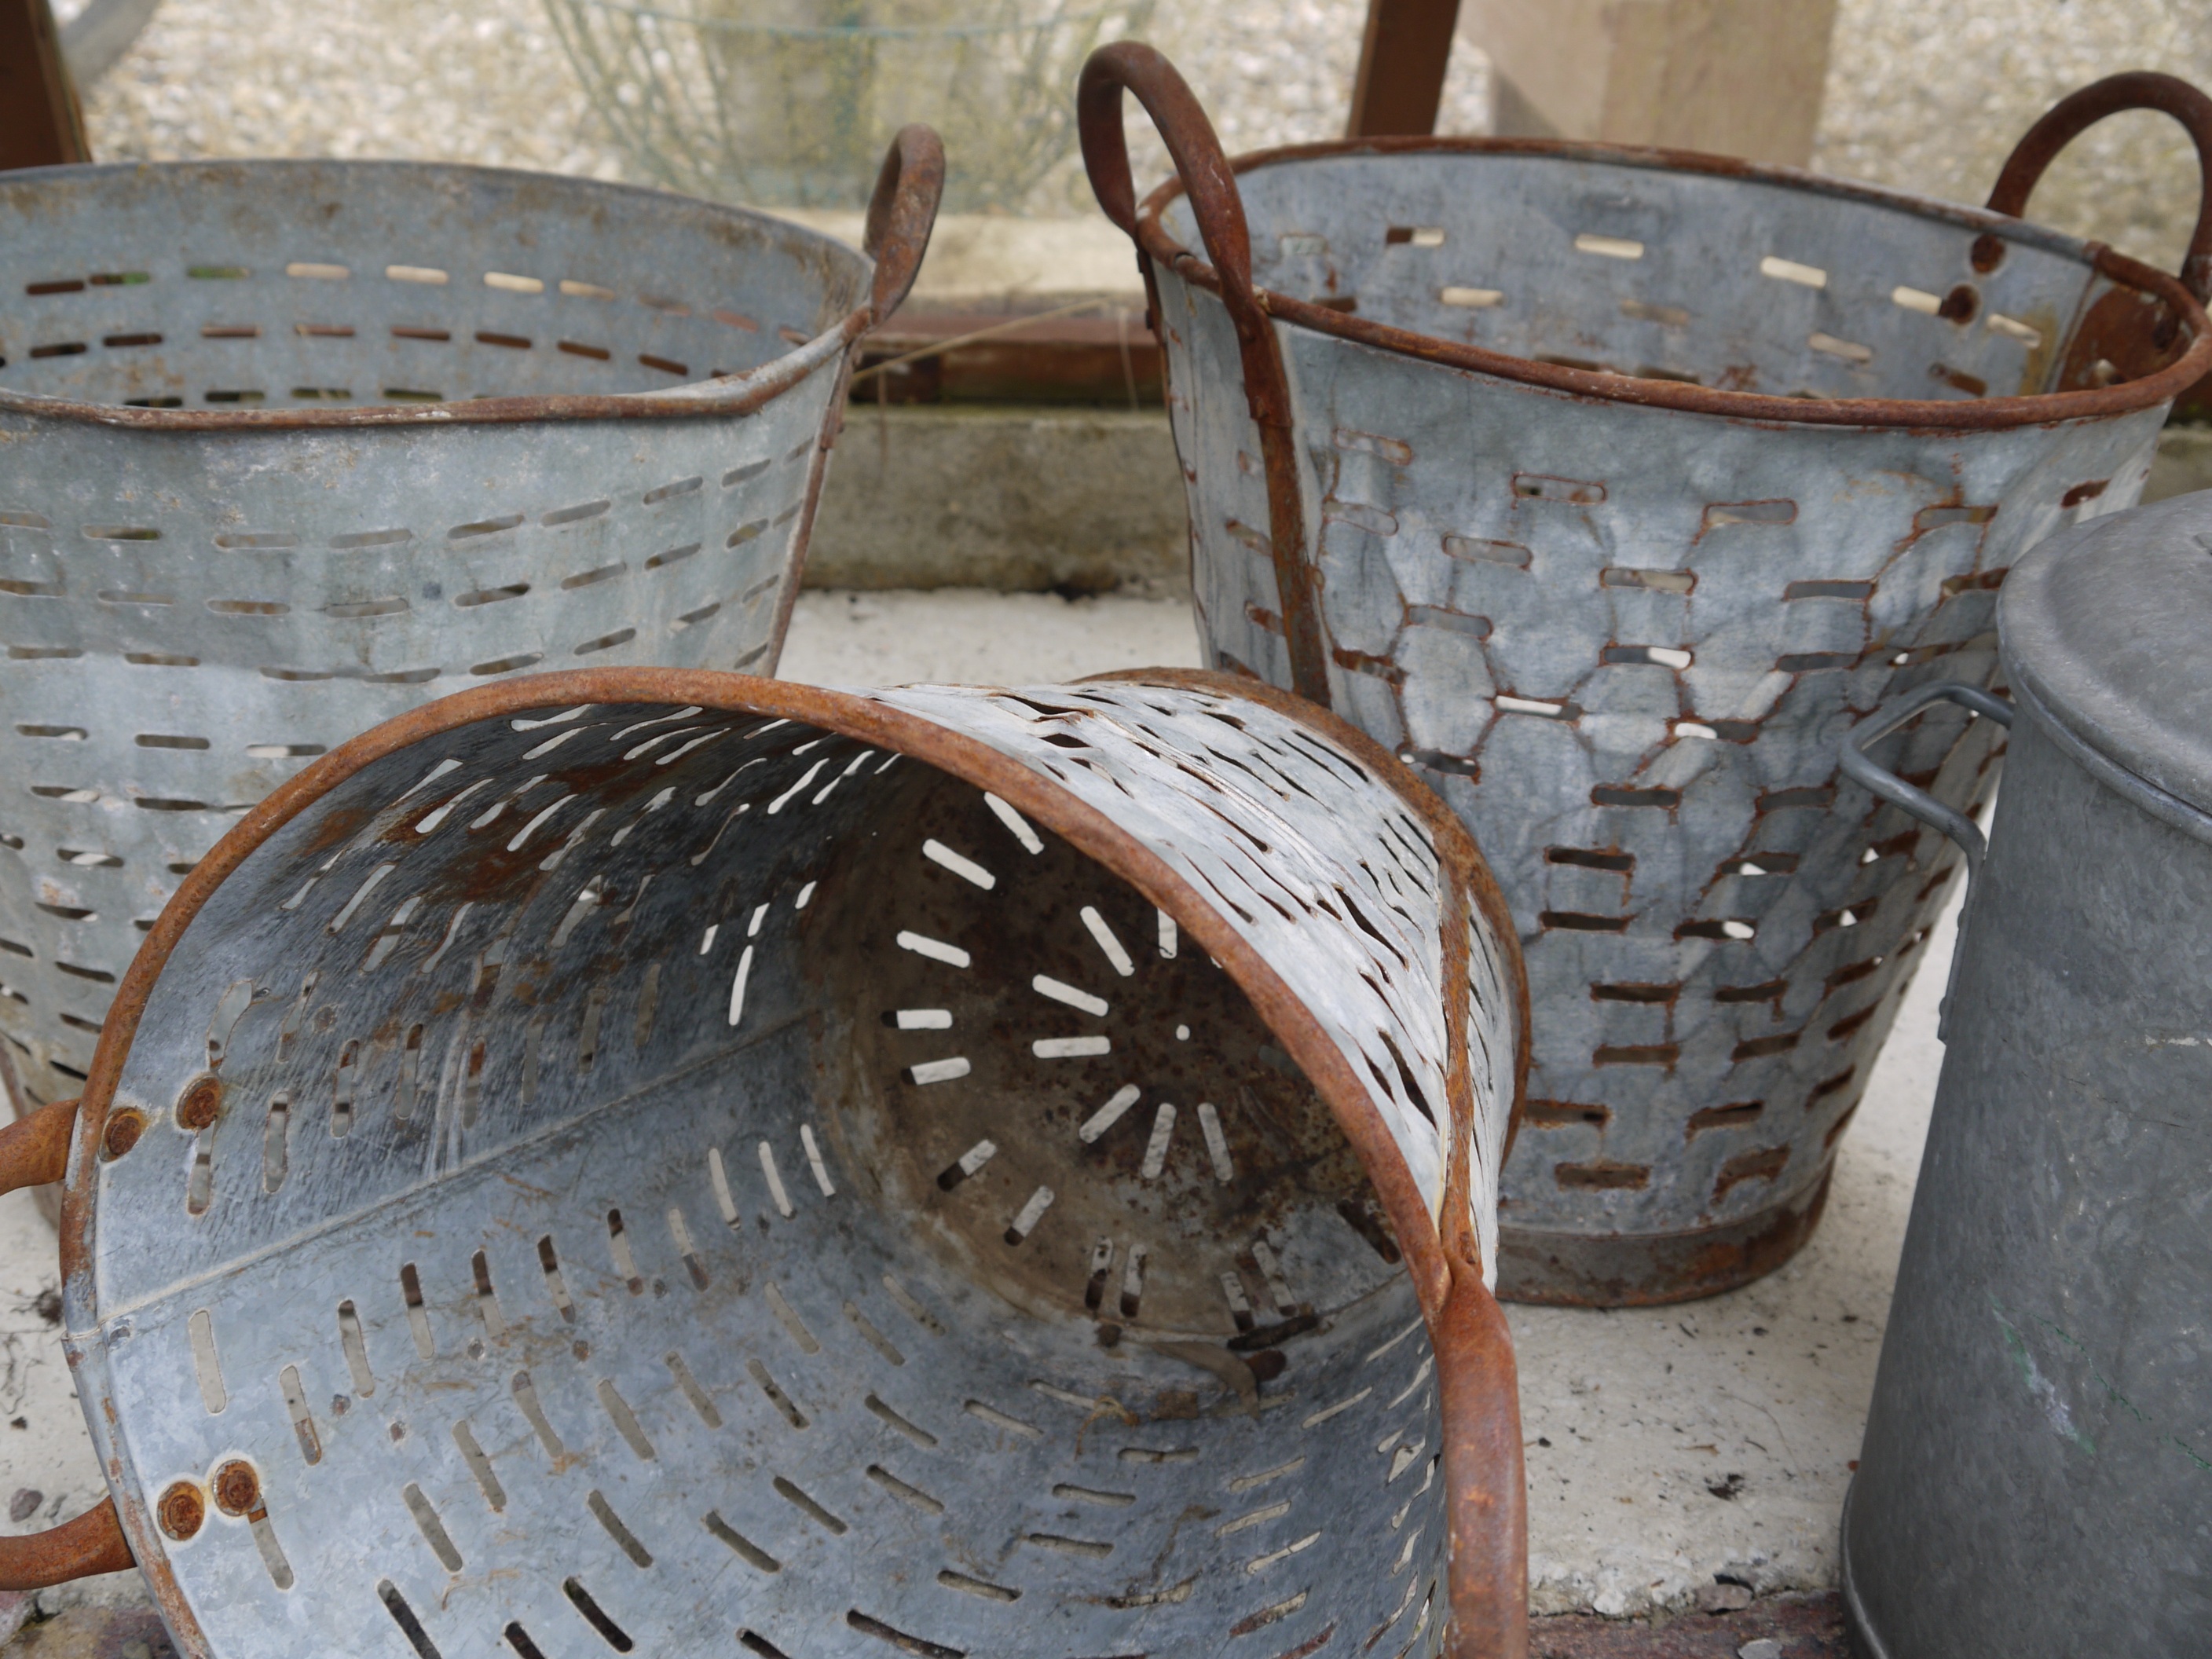
wood, vintage, old, ceramic, metal, material, rusty, iron, baskets, buckets, man made object, mussel buckets